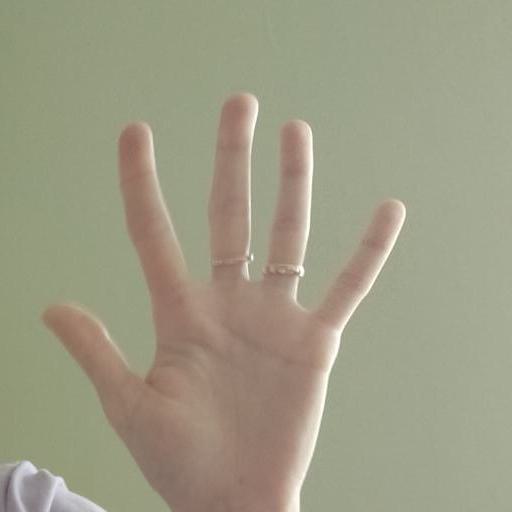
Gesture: palm